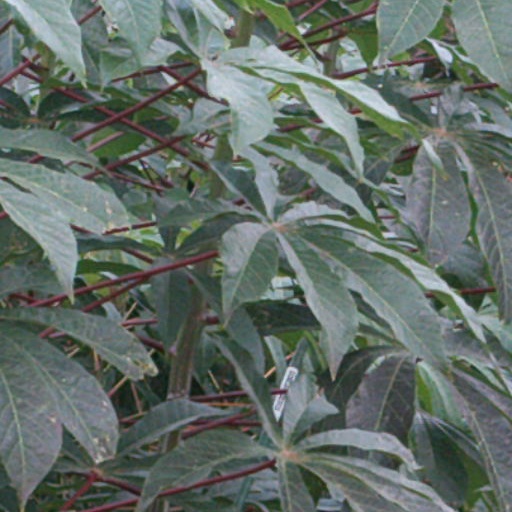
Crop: cassava